Meatloaf

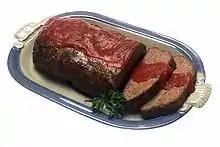
American meatloaf with tomato ketchup

Meatloaf is a dish of ground meat that has been combined with other ingredients, formed into the shape of a loaf, then baked or smoked. The final shape is either hand-formed on a baking tray or pan-formed by cooking it in a loaf pan. It is usually made with ground beef, although ground lamb, pork, veal, venison, poultry, and seafood are also used, sometimes in combination. Vegetarian adaptations of meatloaf may use imitation meat or pulses.